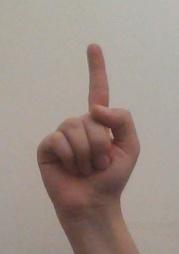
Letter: bb